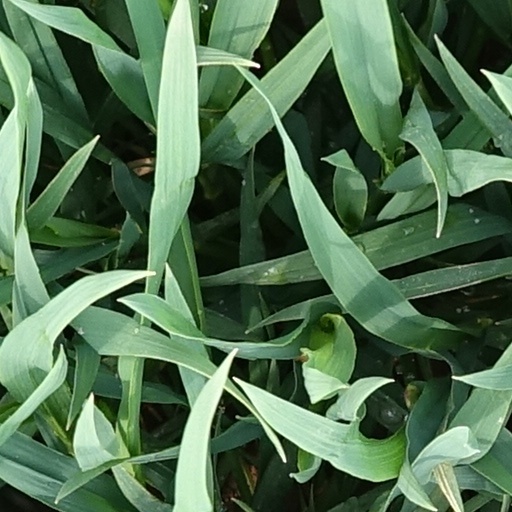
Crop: wheat